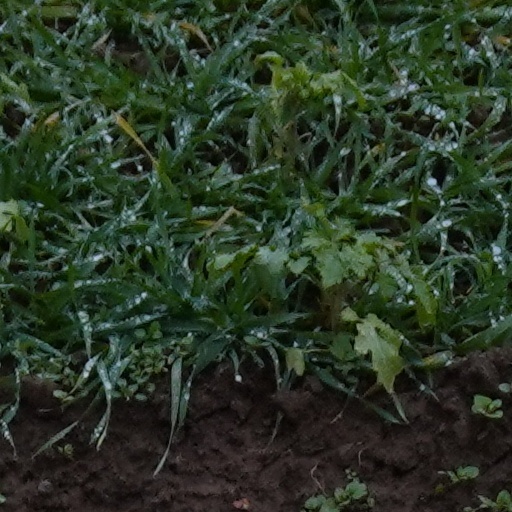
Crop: wheat